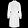
Label: Dress